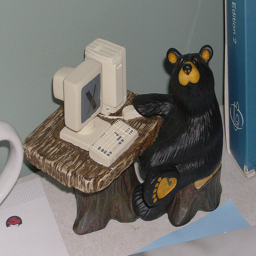
A bear sitting a desk with a computer
On the table is a small statue of a bear sitting at a computer on a rustic desk.
a toy set of a bear sitting at a desk
A small statue depicts a bear using a computer.
The figurine shows a bear sitting at a computer.